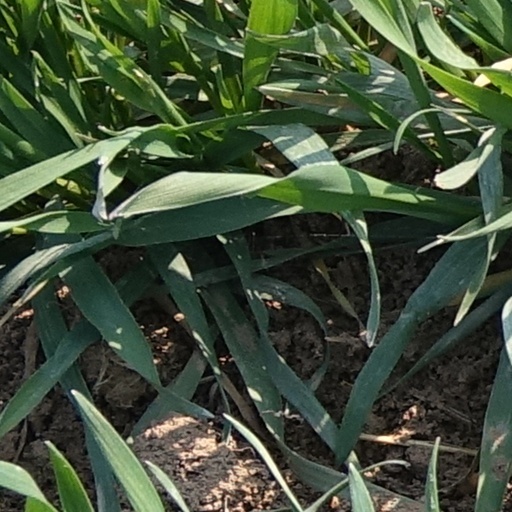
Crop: wheat